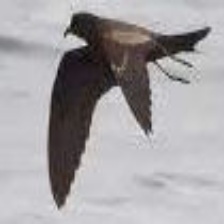
Species: ASHY STORM PETREL
Scientific name: OCEANODROMA HOMOCHROA